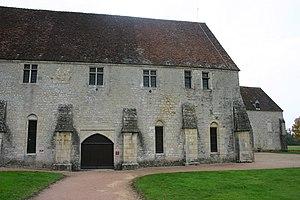
Le cellier est, dans un bâtiment, une pièce affectée à la conservation de provisions. On y conserve le vin et des alcools forts et s'il n'y a que cela, on emploie plutôt le terme de « cave à vin », voire de « chai » s'il s'agit d'un usage uniquement professionnel. Si on y garde les légumes et les fruits, cette pièce est aussi nommée « fruitier ».
L'abbaye de Noirlac est une abbaye cistercienne située à Bruère-Allichamps, près de Saint-Amand-Montrond, dans le département du Cher. C'est une des abbayes cisterciennes les mieux préservées. Acquise par le département du Cher en 1909, restaurée de 1950 à 1980, elle est actuellement un centre culturel de rencontres, membre du réseau européen des centres de rencontre. L'abbaye de Noirlac est membre de la Charte des abbayes et sites cisterciens d'Europe.